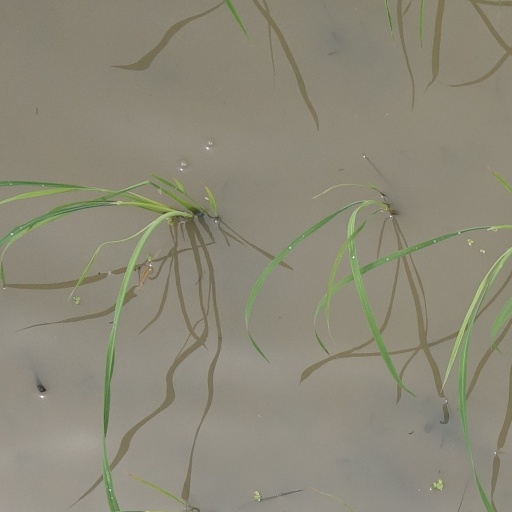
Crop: rice